Uprising in Serbia (1941)

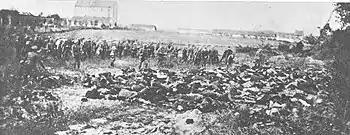
German mass murder of civilians in Šabac, Serbia 1941

Banja Koviljača was captured in a battle fought between 1 and 6 September 1941 between allied forces of Chetniks and Partisans on one side and German forces garrisoned in occupied Banja Koviljača (now Western Serbia) and Ustashe relief forces from Bosnia (then in NDH) on the Axis side. The battle took place soon after Chetniks captured Loznica on 31 August 1941. The attack on the German outpost in Banja Koviljača was the first major battle between Serb rebels and German forces by the end of the invasion of Yugoslavia. The action of Chetniks against the occupying German forces garrisoned in Loznica and Banja Koviljača was organized in a period of Partisan-Chetnik collaboration. The Battle of Banja Koviljača was the first battle where Chetniks and Partisans were allied against Axis forces.